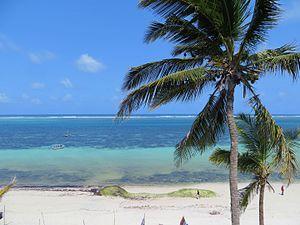
Nyali est une localité balnéaire du comté de Mombasa au Kenya.
Mombasa, est une ville portuaire du sud du Kenya sur l'océan Indien ; c'est le chef-lieu du comté de Mombasa. Elle se trouve à 440 km au sud-est de la capitale Nairobi.